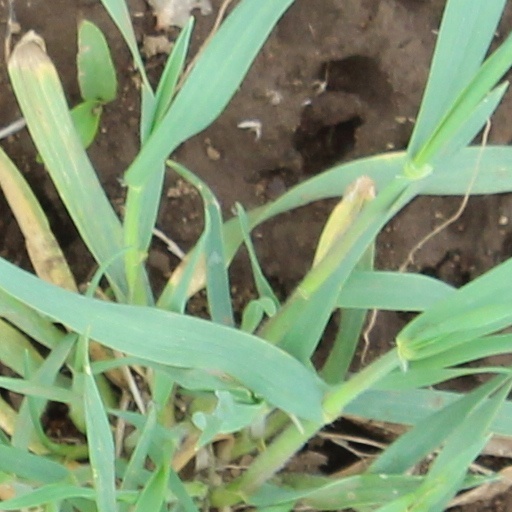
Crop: wheat